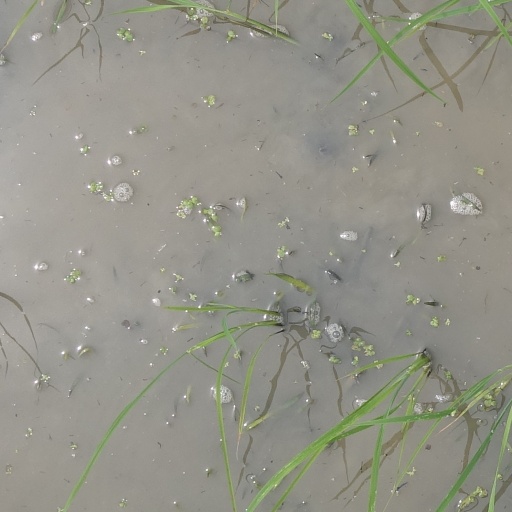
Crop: rice